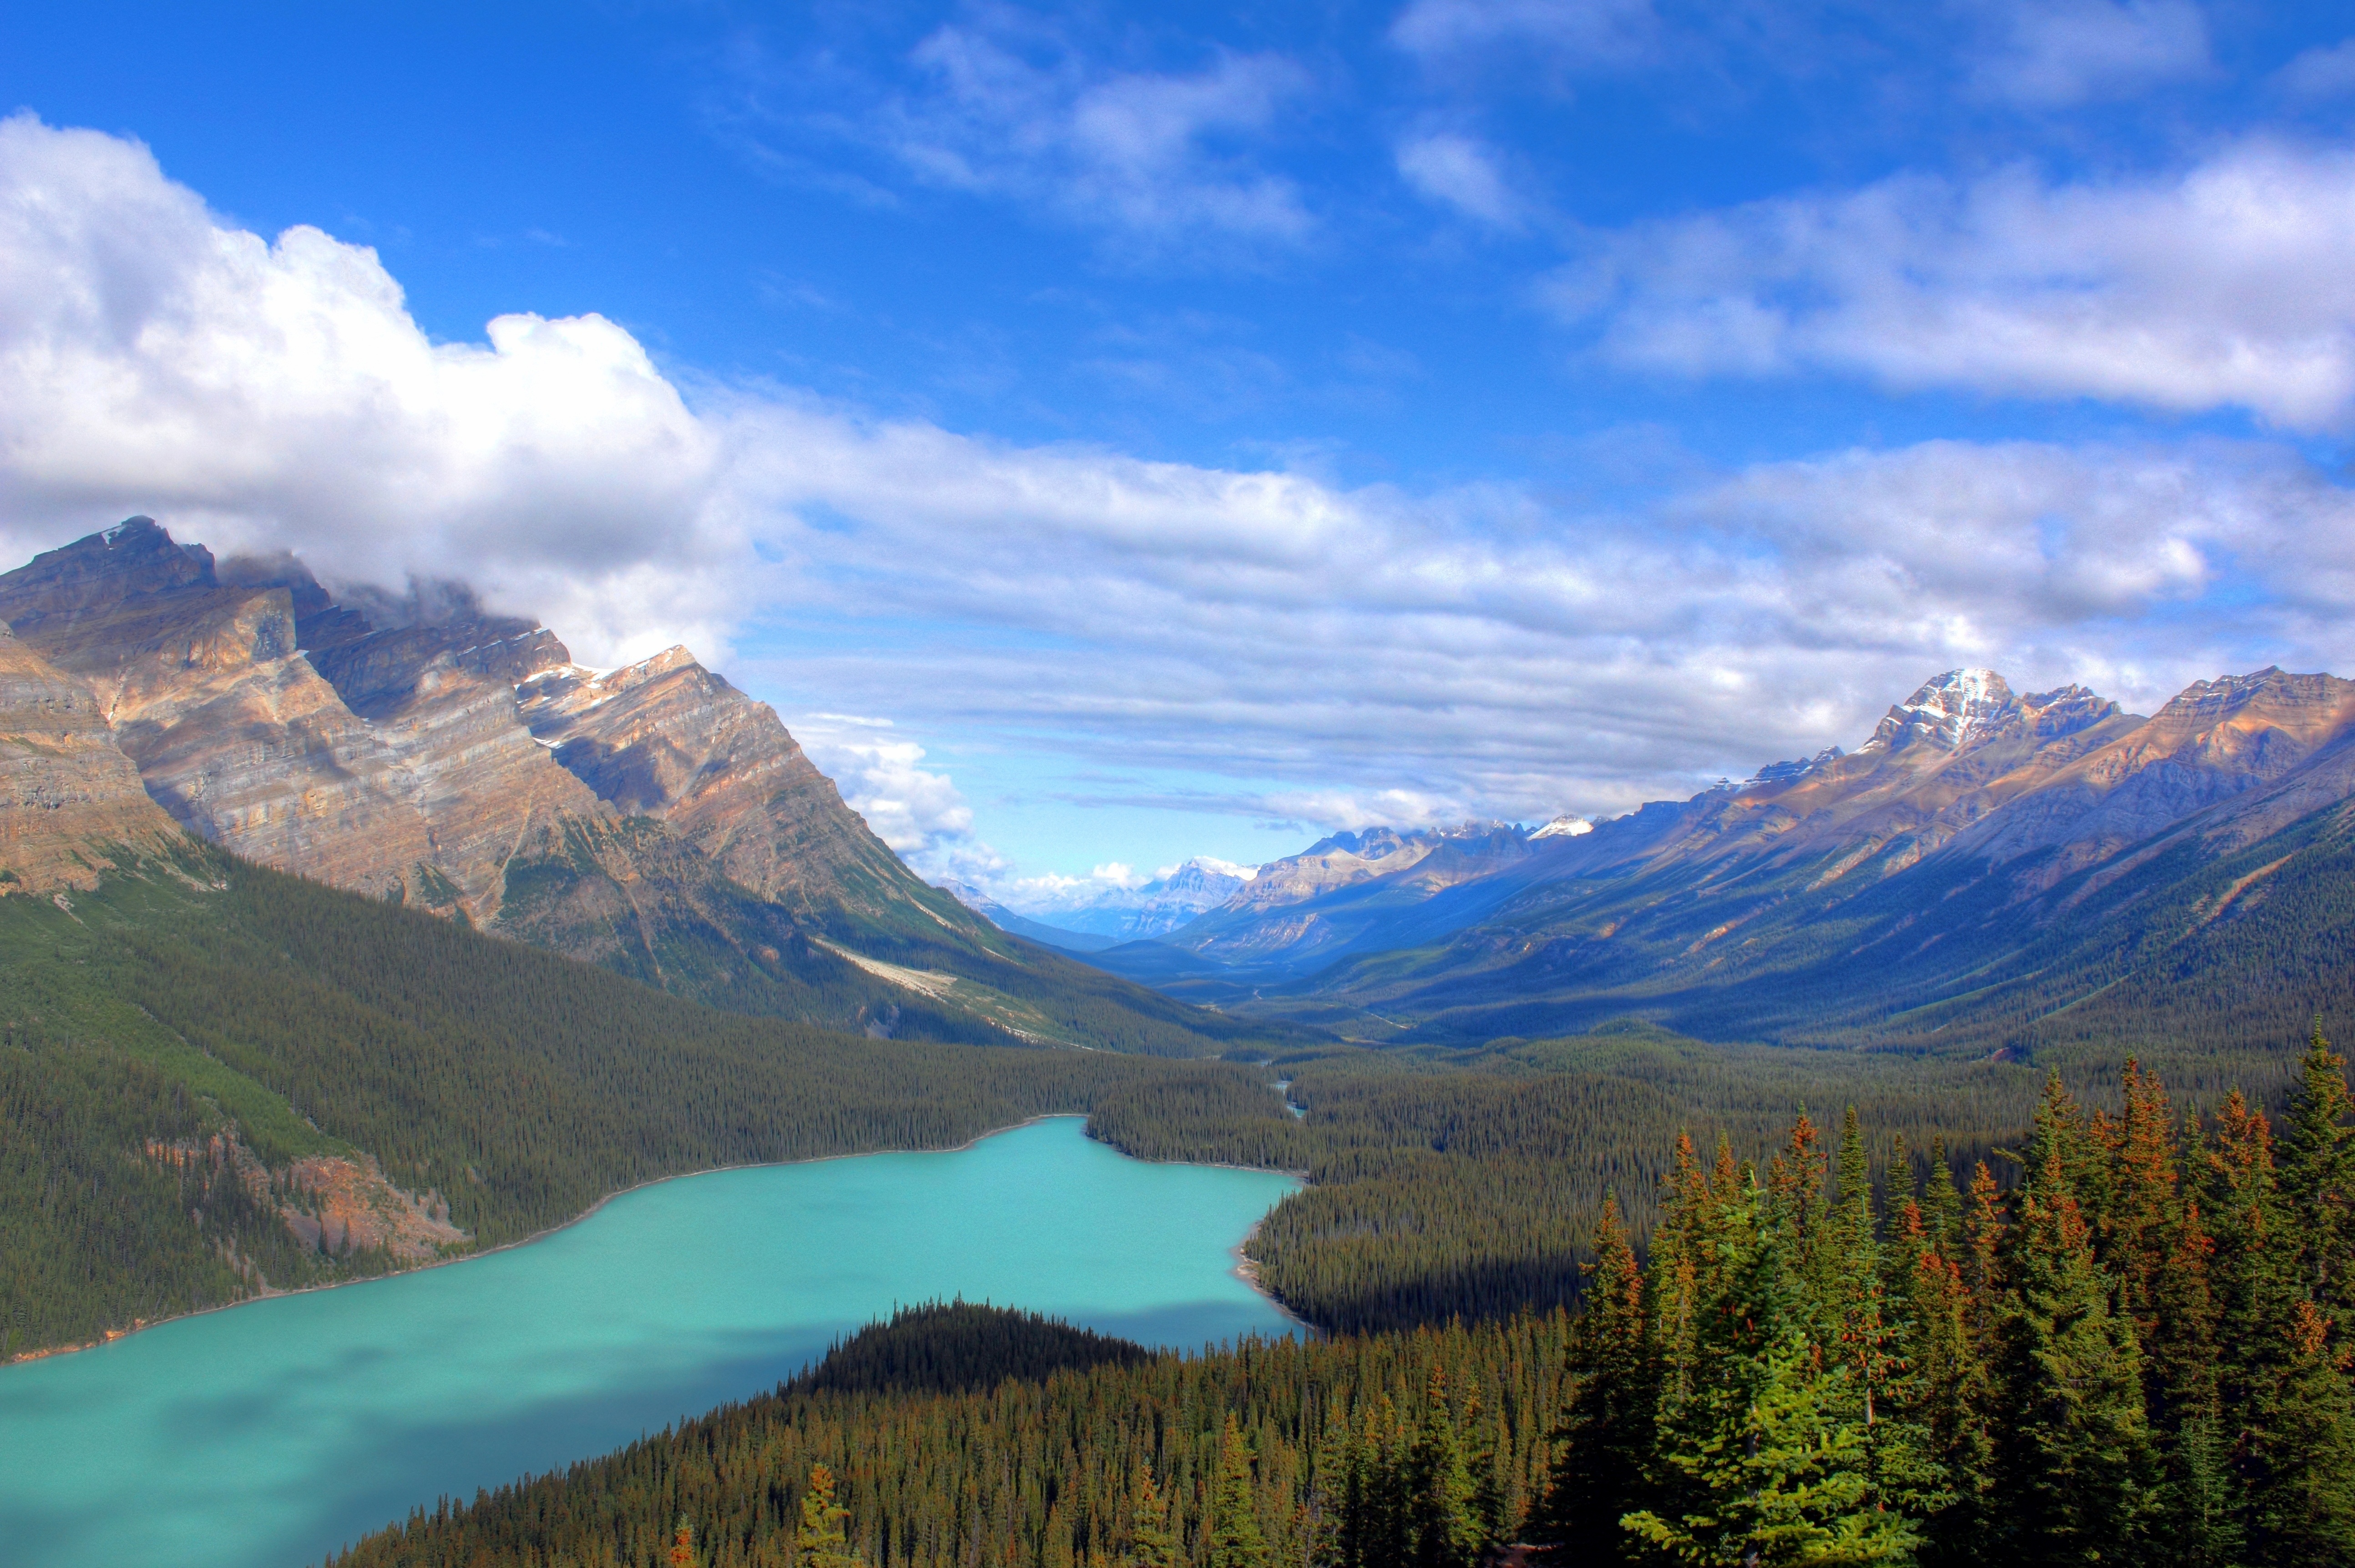
landscape, nature, wilderness, mountain, cloud, sky, meadow, lake, view, river, valley, mountain range, environment, stream, reflection, tranquil, scenic, fjord, highland, ridge, mountains, alps, plateau, fell, loch, landform, tarn, mountain pass, geographical feature, mountainous landforms